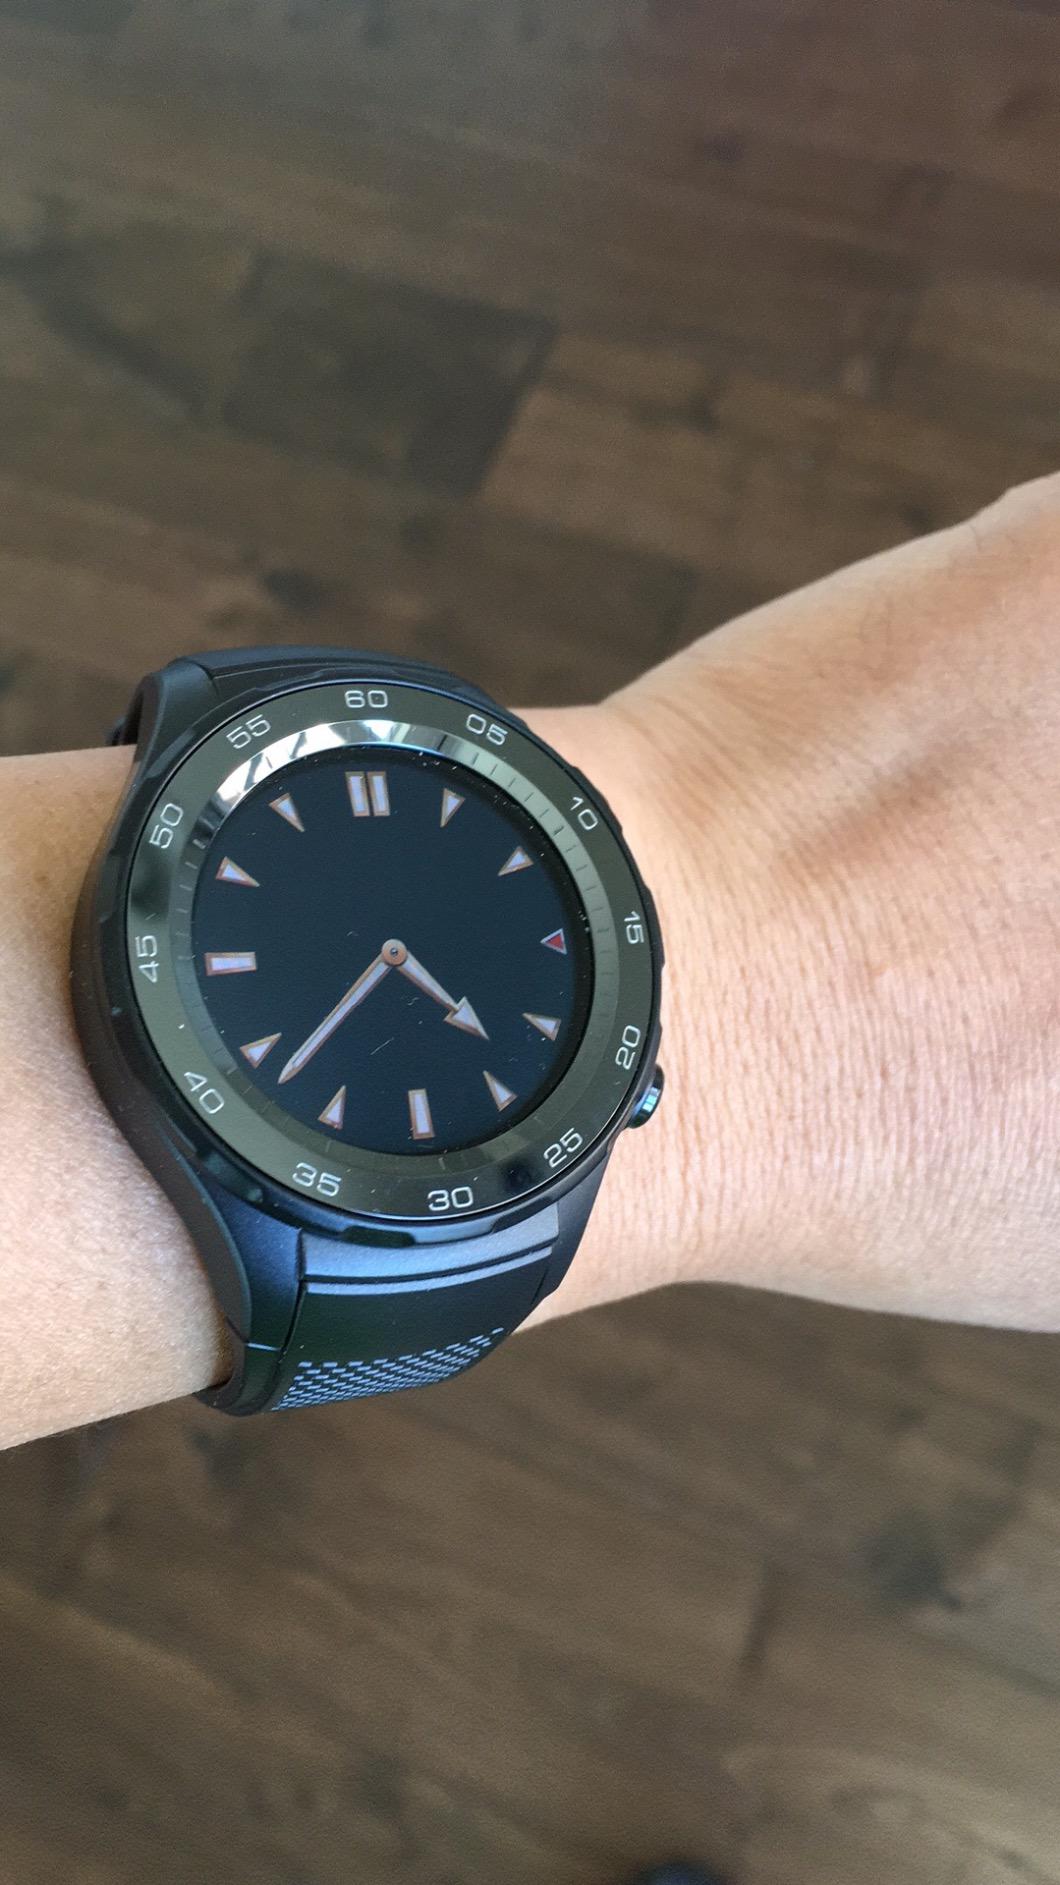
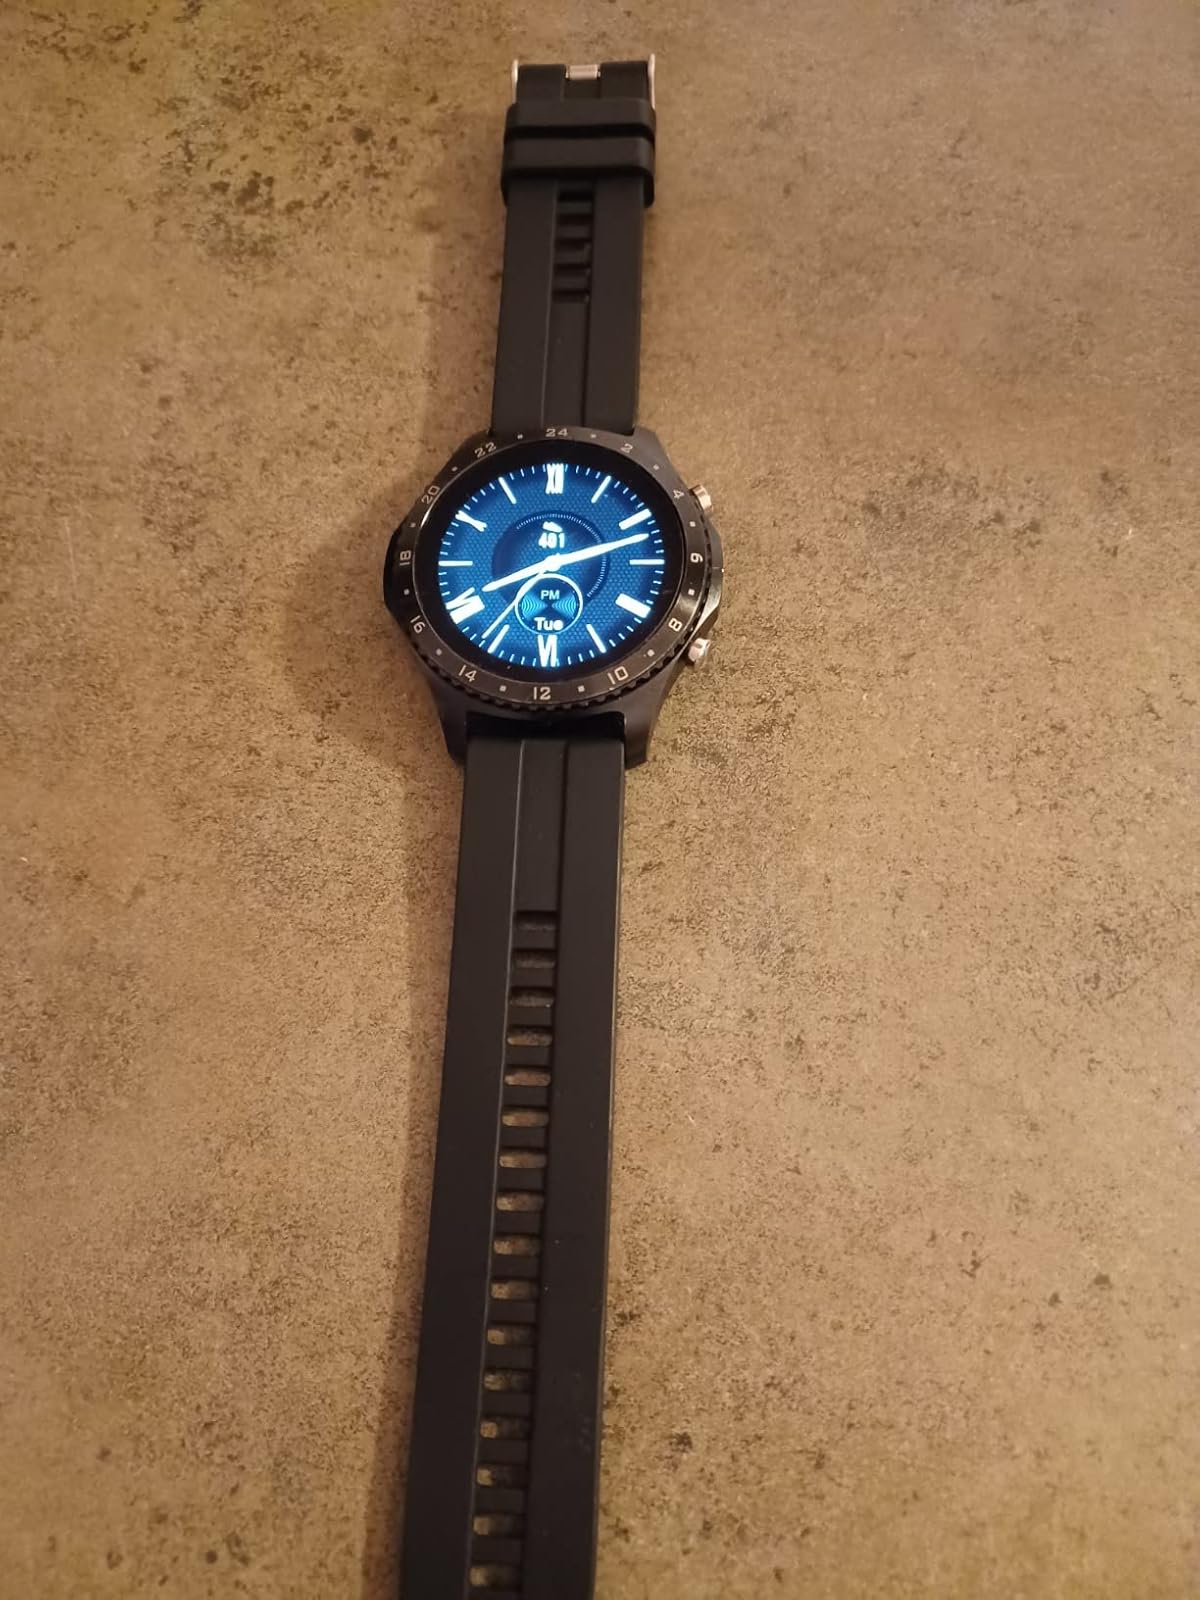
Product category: smartwatch
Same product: no